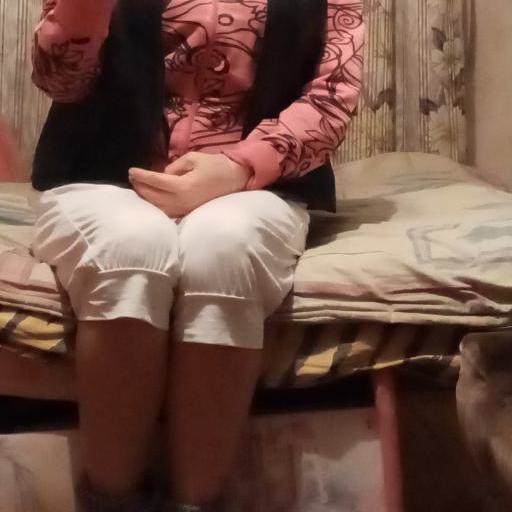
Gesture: no_gesture